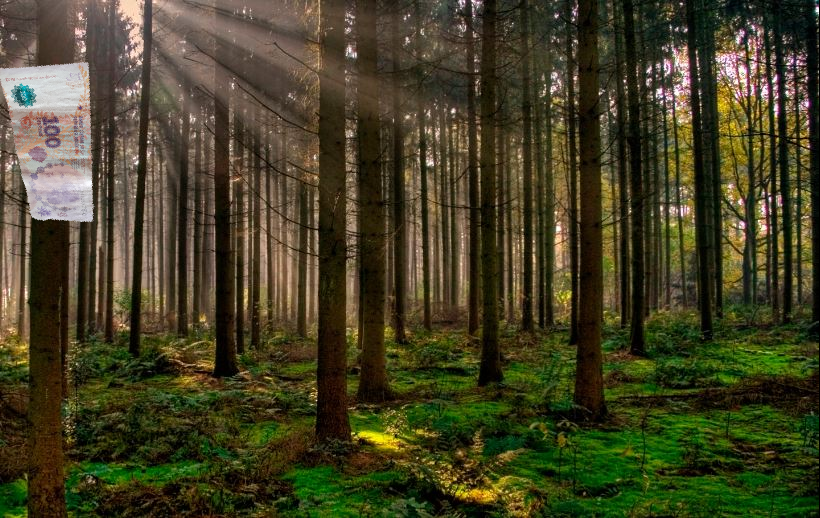
Denominación: 100